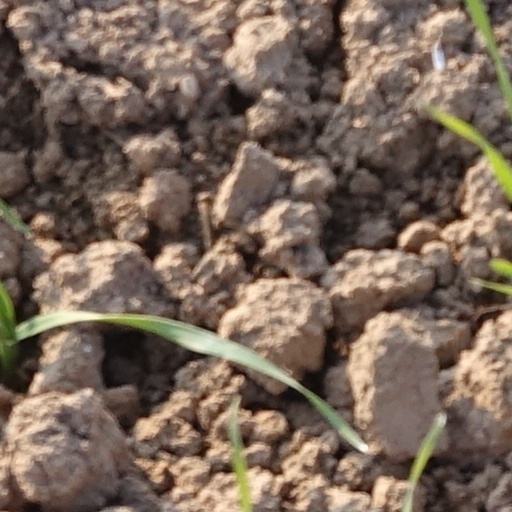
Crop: wheat